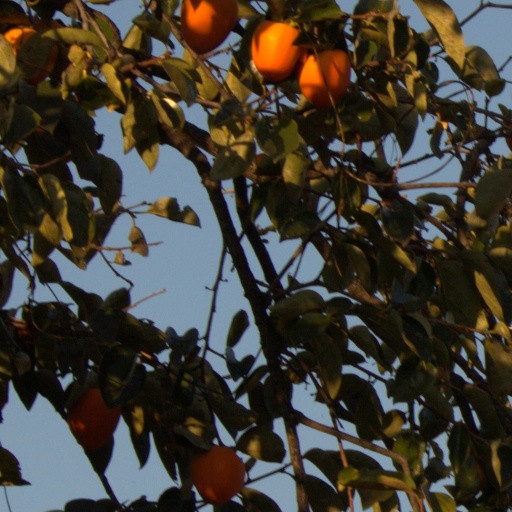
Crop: grape